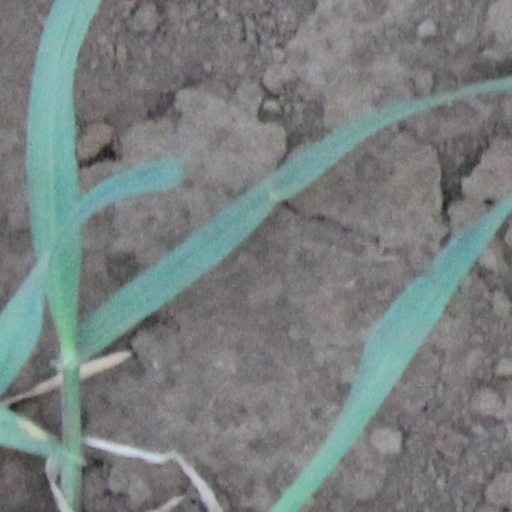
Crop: wheat